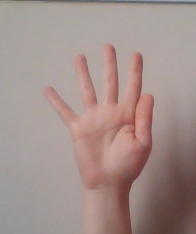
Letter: sheen